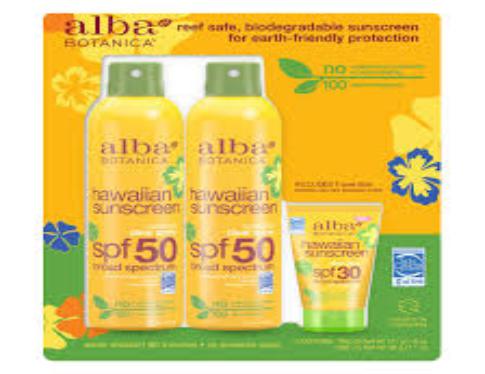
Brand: Alba Botanica
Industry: Necessities